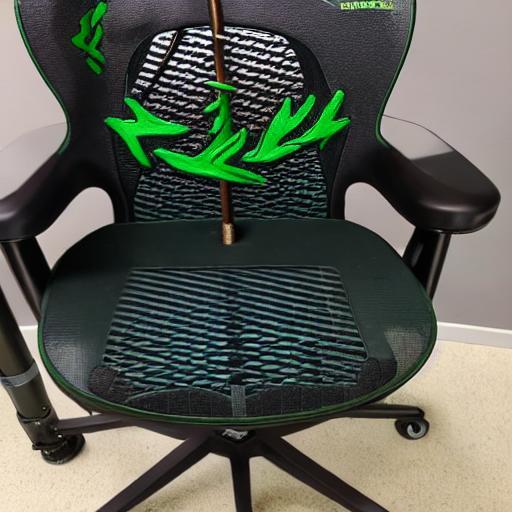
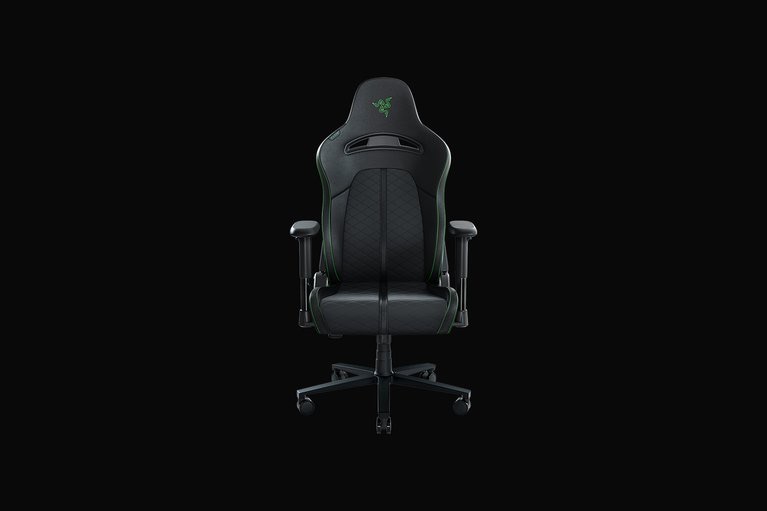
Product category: items_chair
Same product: no